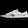
Label: Sneaker